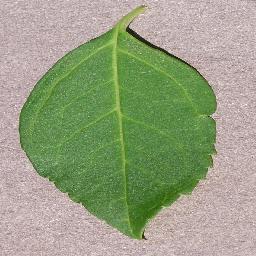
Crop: cherry
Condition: (including_sour)_healthy